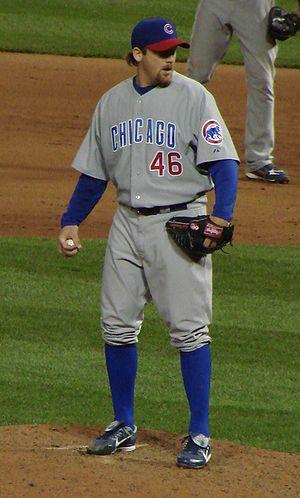
Ryan Scott Dempster est un lanceur droitier de baseball qui évolue dans les Ligues majeures de 1998 à 2013.